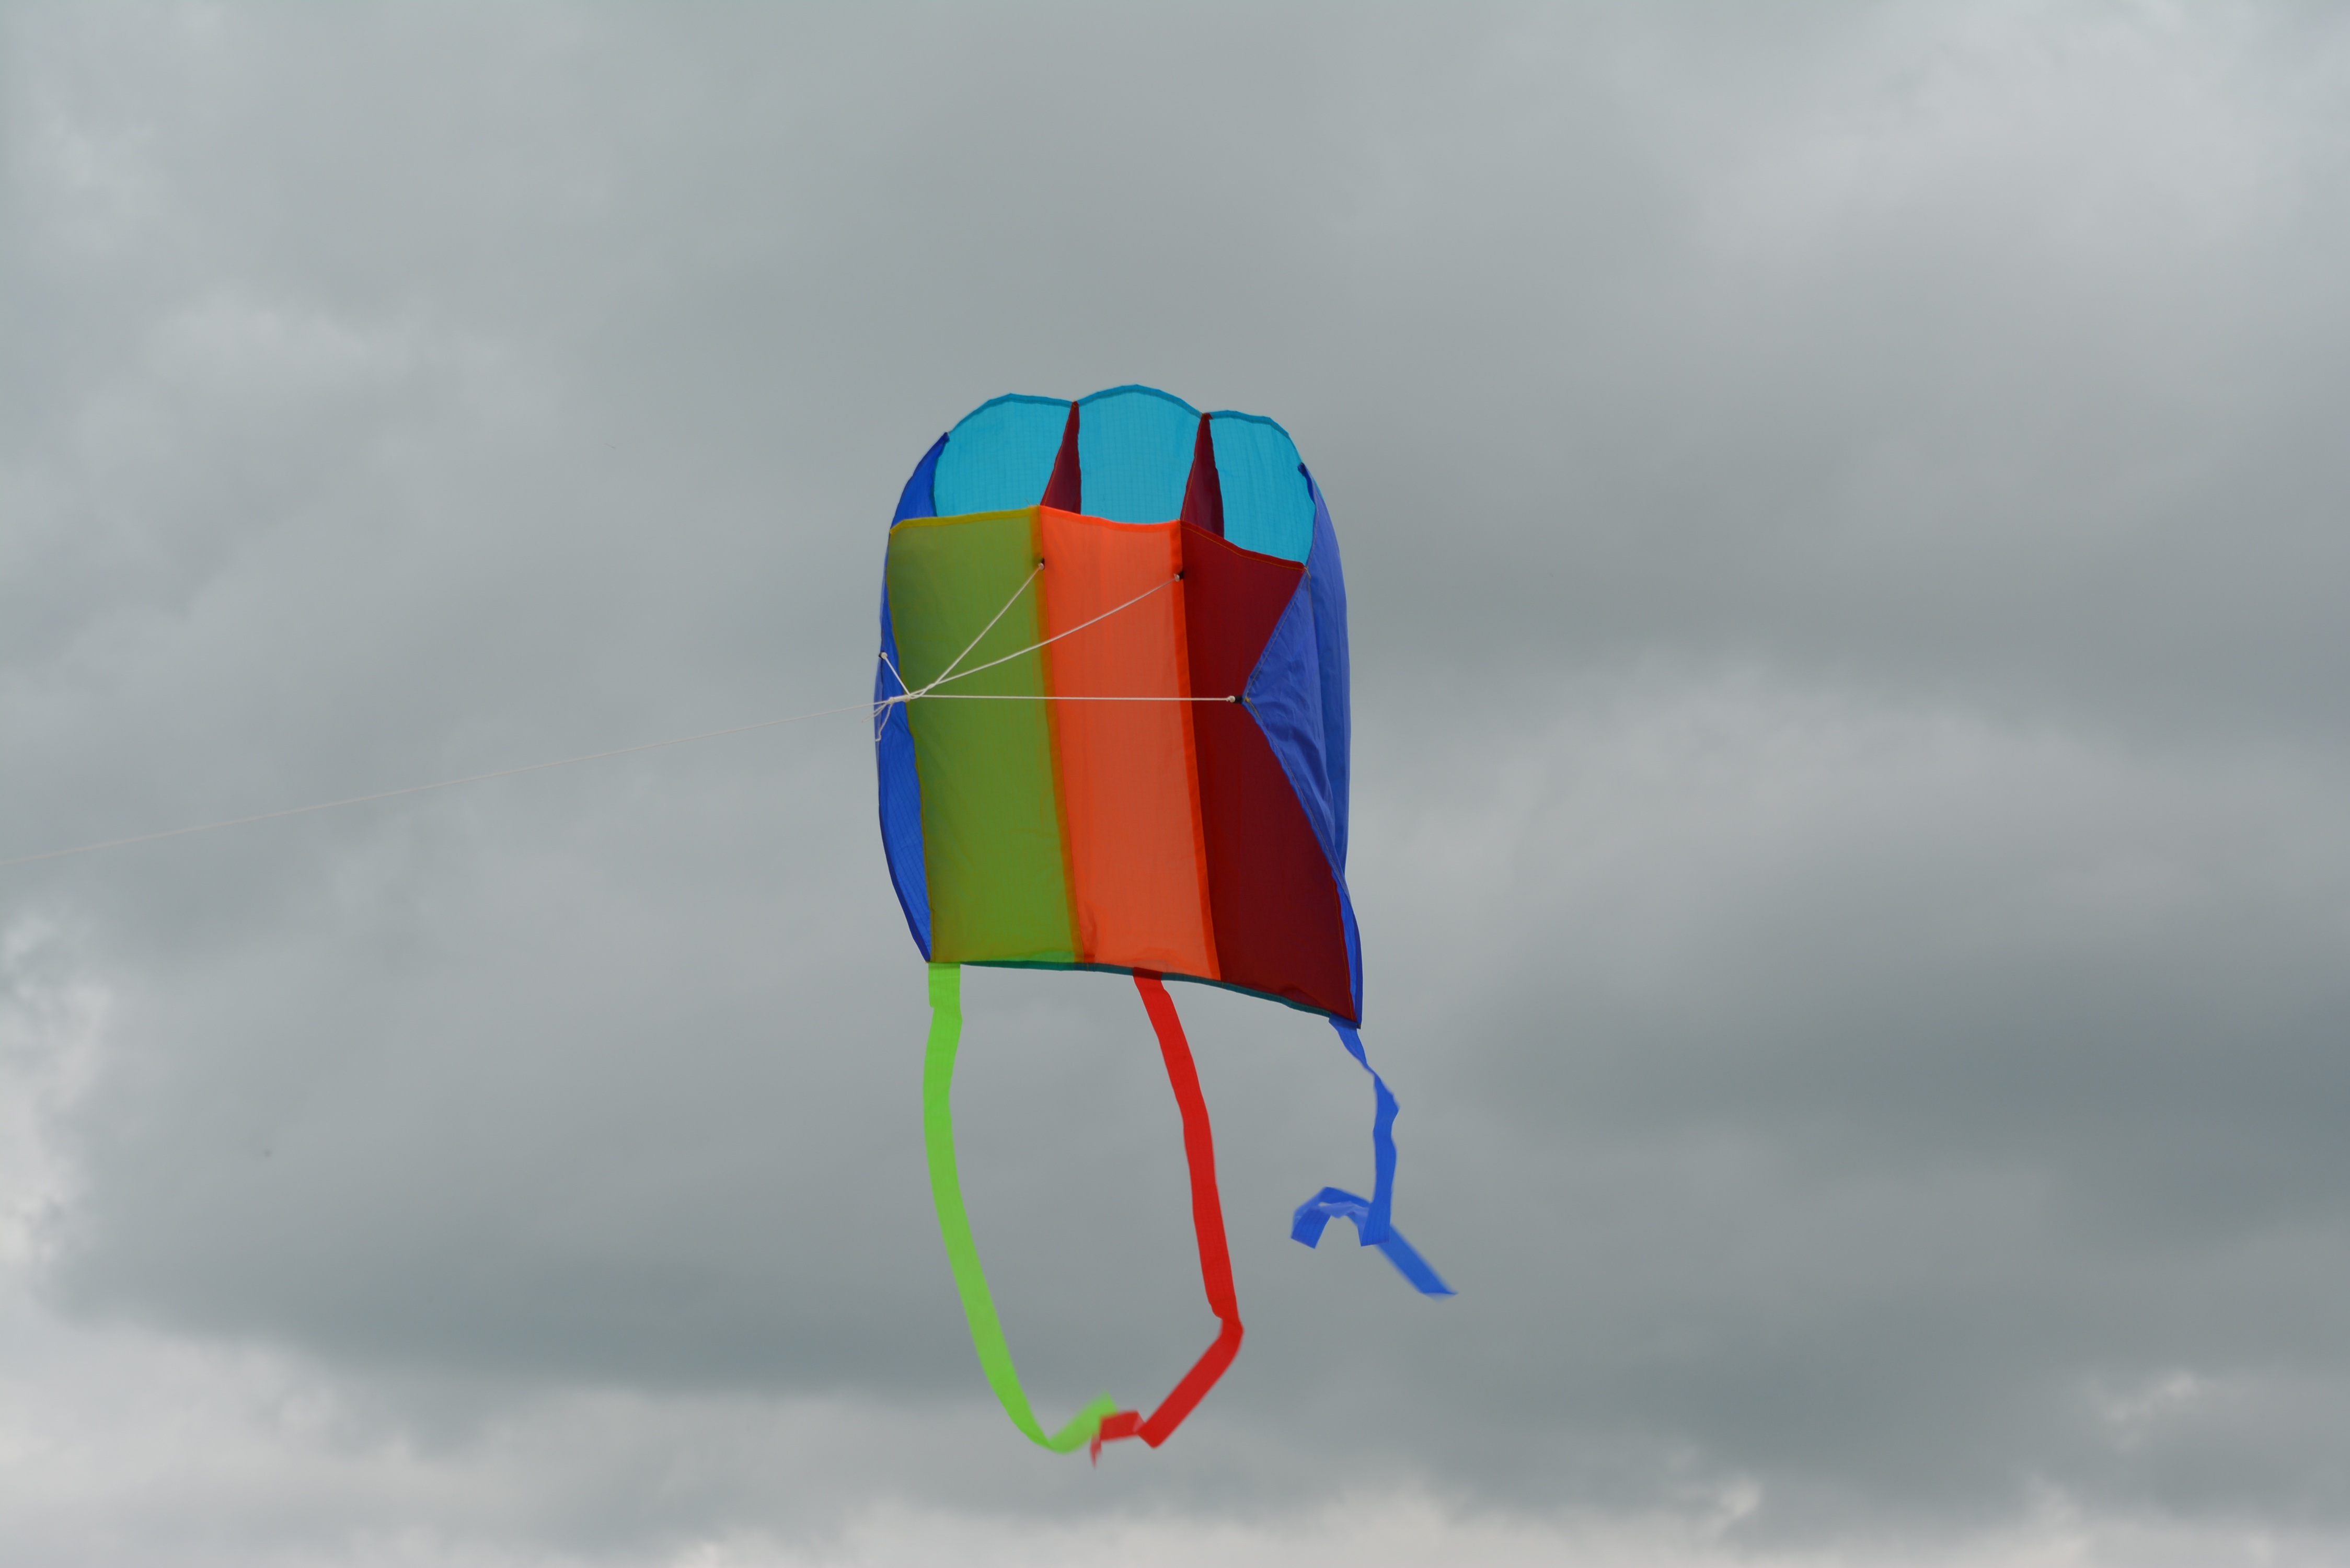
sky, air, kite, extreme sport, toy, rainbow, sports, snakes, atmosphere of earth, windsports, kite sports, sport kite